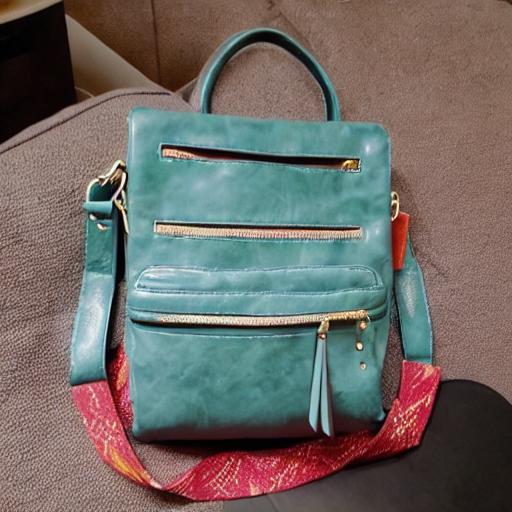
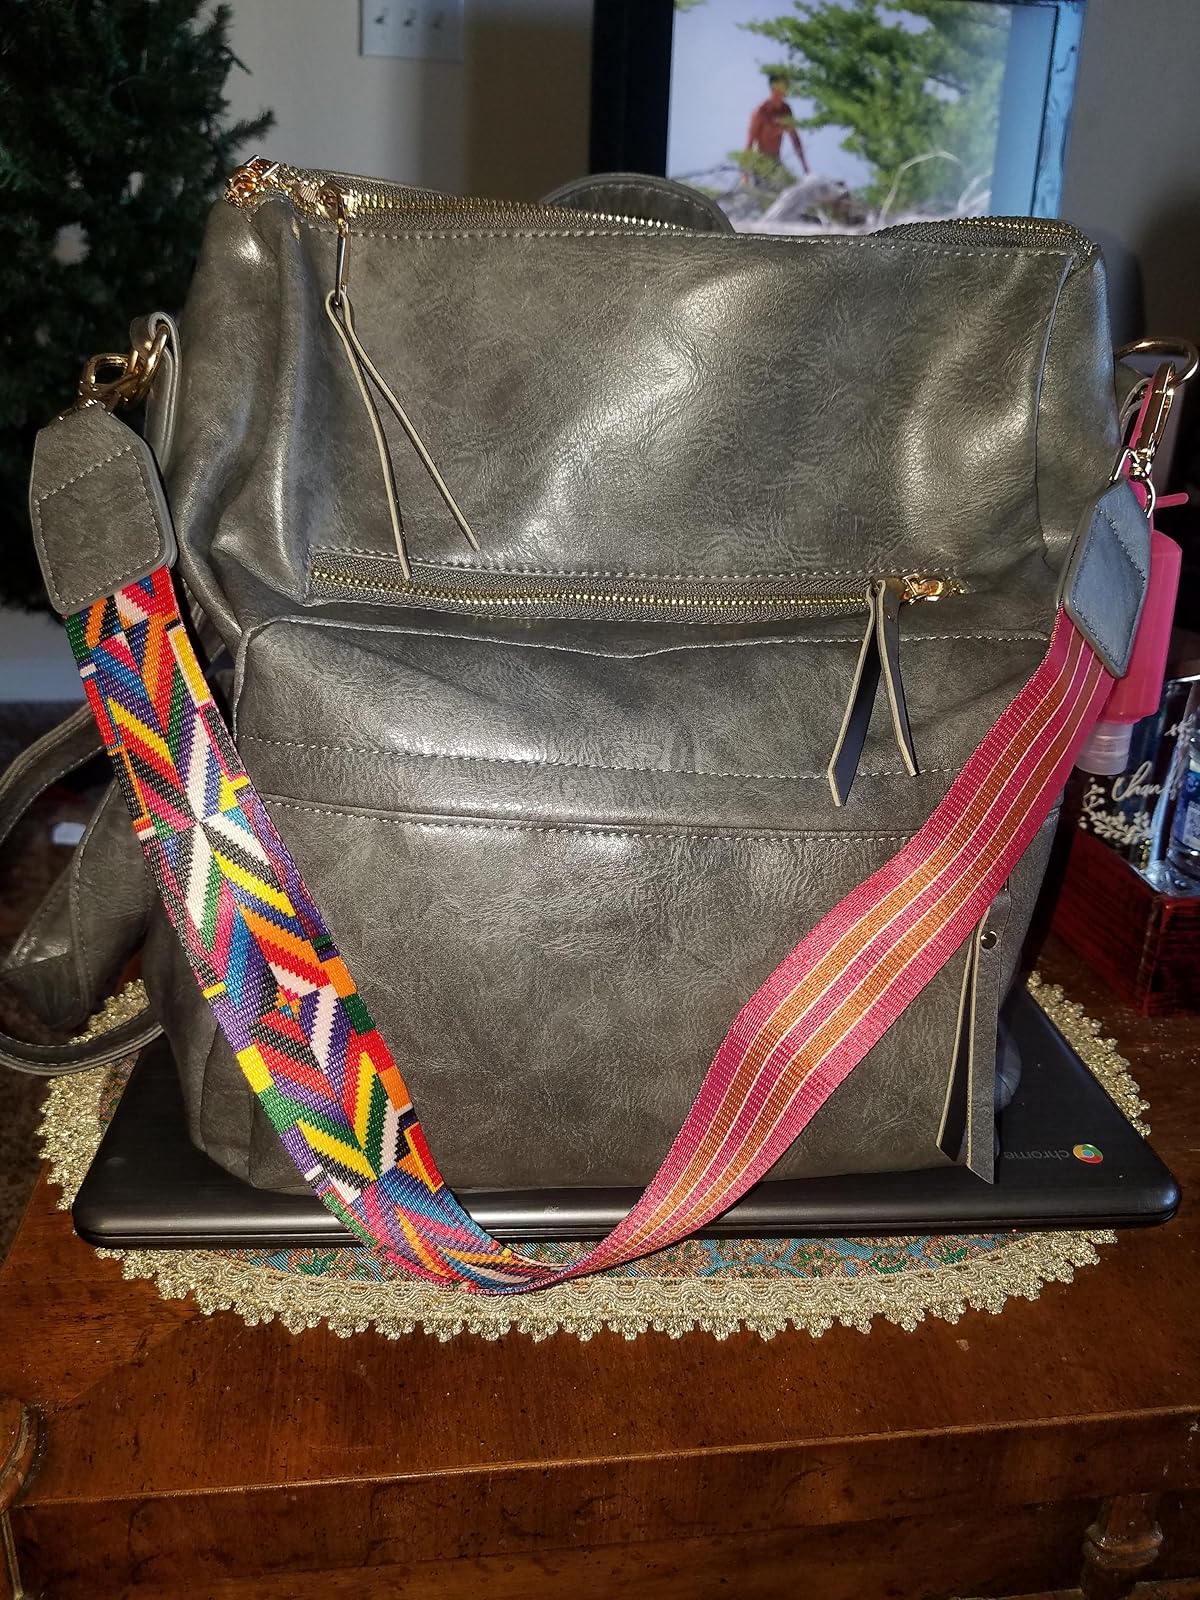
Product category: accessories_handbag
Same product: no